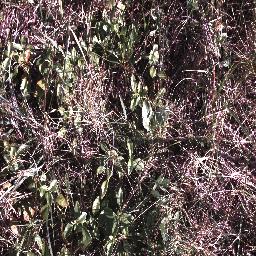
Label: negative